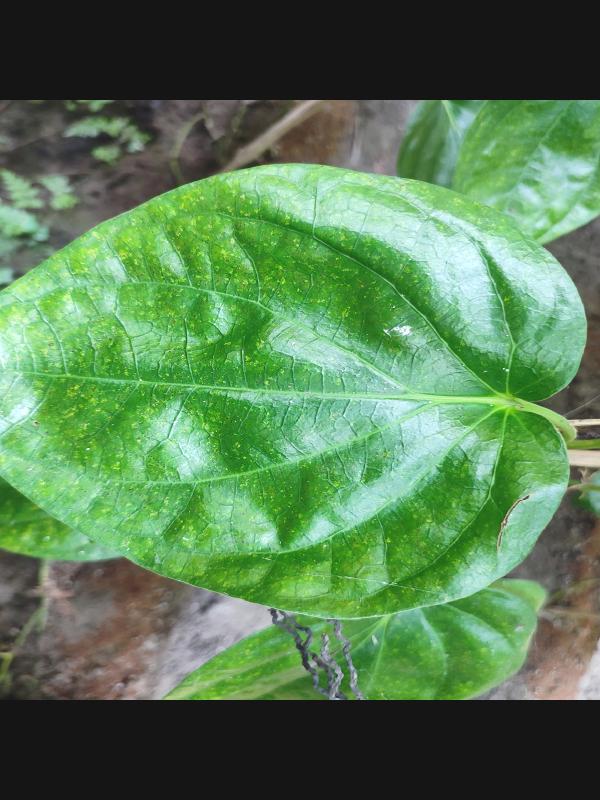
Label: Healthy_Leaf